Jerónimo Treviño

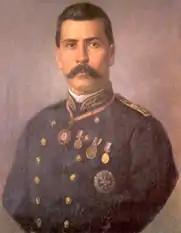
General Porfirio Díaz led two revolutions in 1871 and 1876 respectively. He led then to oppose the re-elections of Juárez and Lerdo de Tejada. Jerónimo Treviño participated in both and lead several battalions of rebels.

In January 1876, Porfirio Díaz took up arms again, brandishing the , with which he opposed the re-election of Lerdo de Tejada. This was immediately supported in Nuevo León by Generals Treviño and Francisco Naranjo who sided with Díaz in the famous Battle of Icamole against Generals Carlos Fuero, Julián Quiroga and Juan E. Guerra. Fierce fighting ensued, and although they suffered several defeats, by November the rebels had defeated the loyalist forces at the Battle of Tecoac and Lerdo de Tejada fled into exile to New York City.